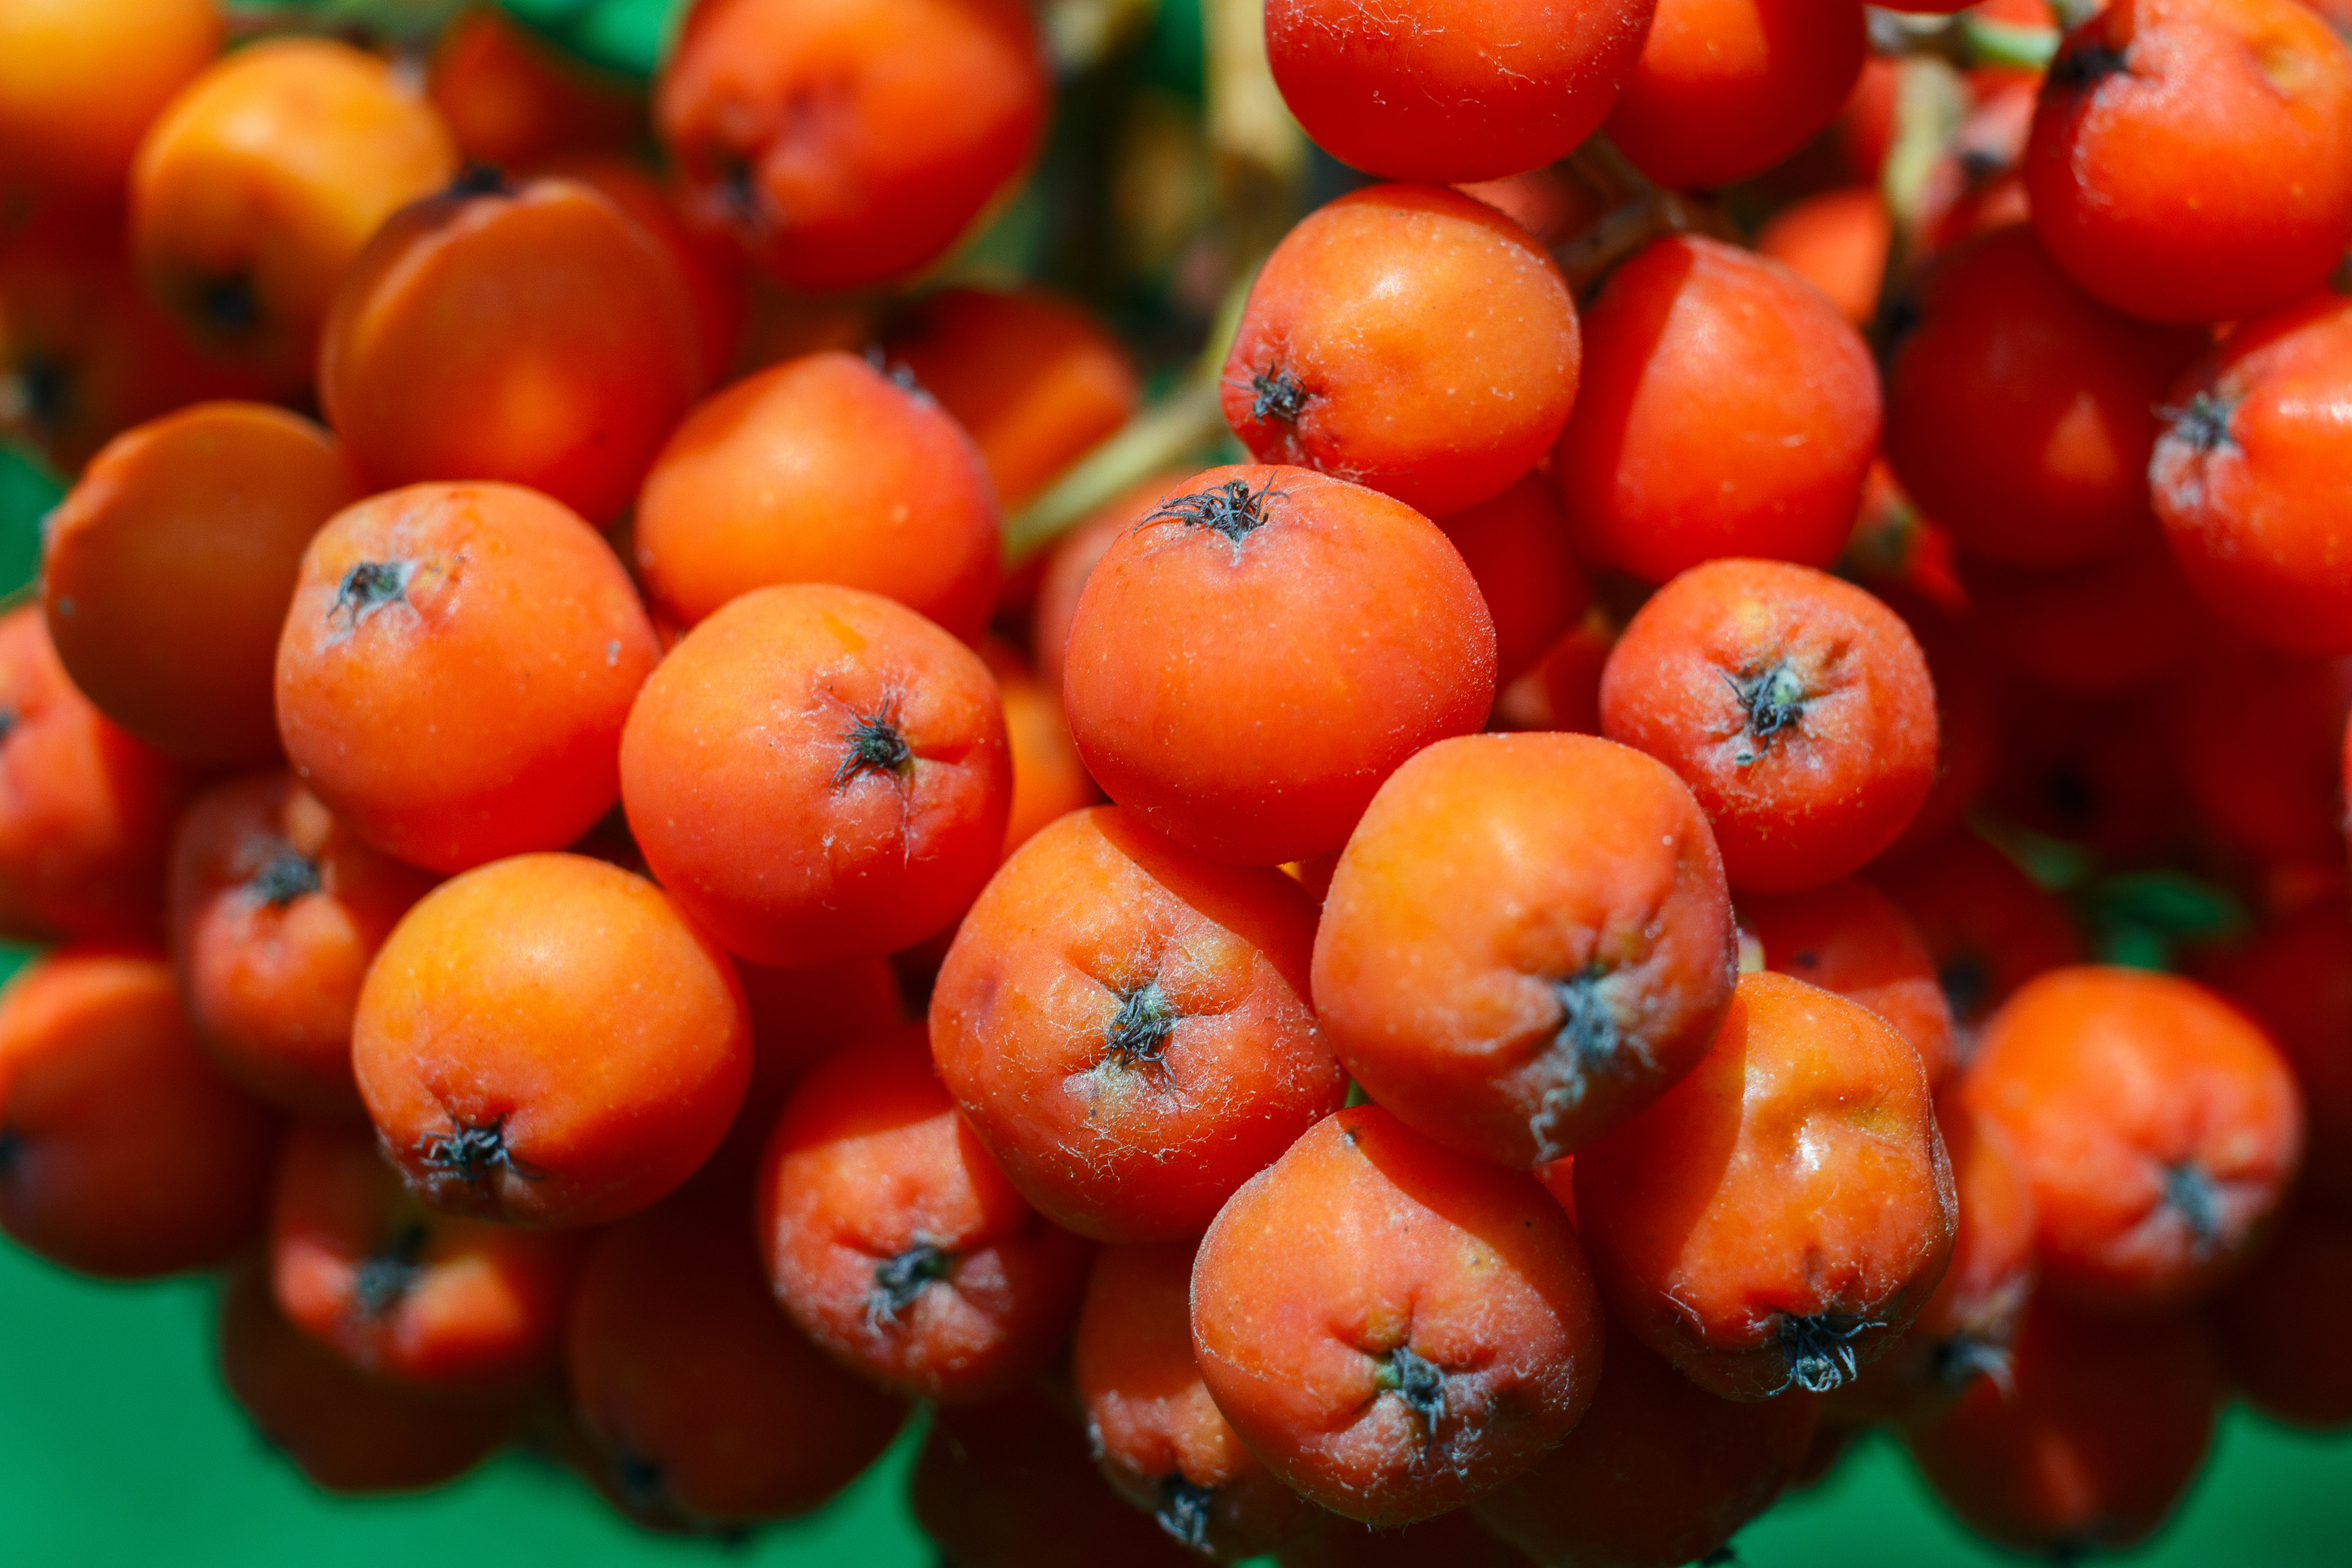
nature, forest, plant, fruit, berry, flower, summer, orange, food, green, red, produce, vegetable, autumn, fresh, garden, closeup, juicy, healthy, childhood, season, tomato, trees, vitamin, outdoors, september, bright, beauty, beautiful, rowan, living nature, green leaves, sunny day, flowering plant, clusters of rowan, orange berries, nicely, in the summer time, summer day, cloudberry, land plant, hippophae